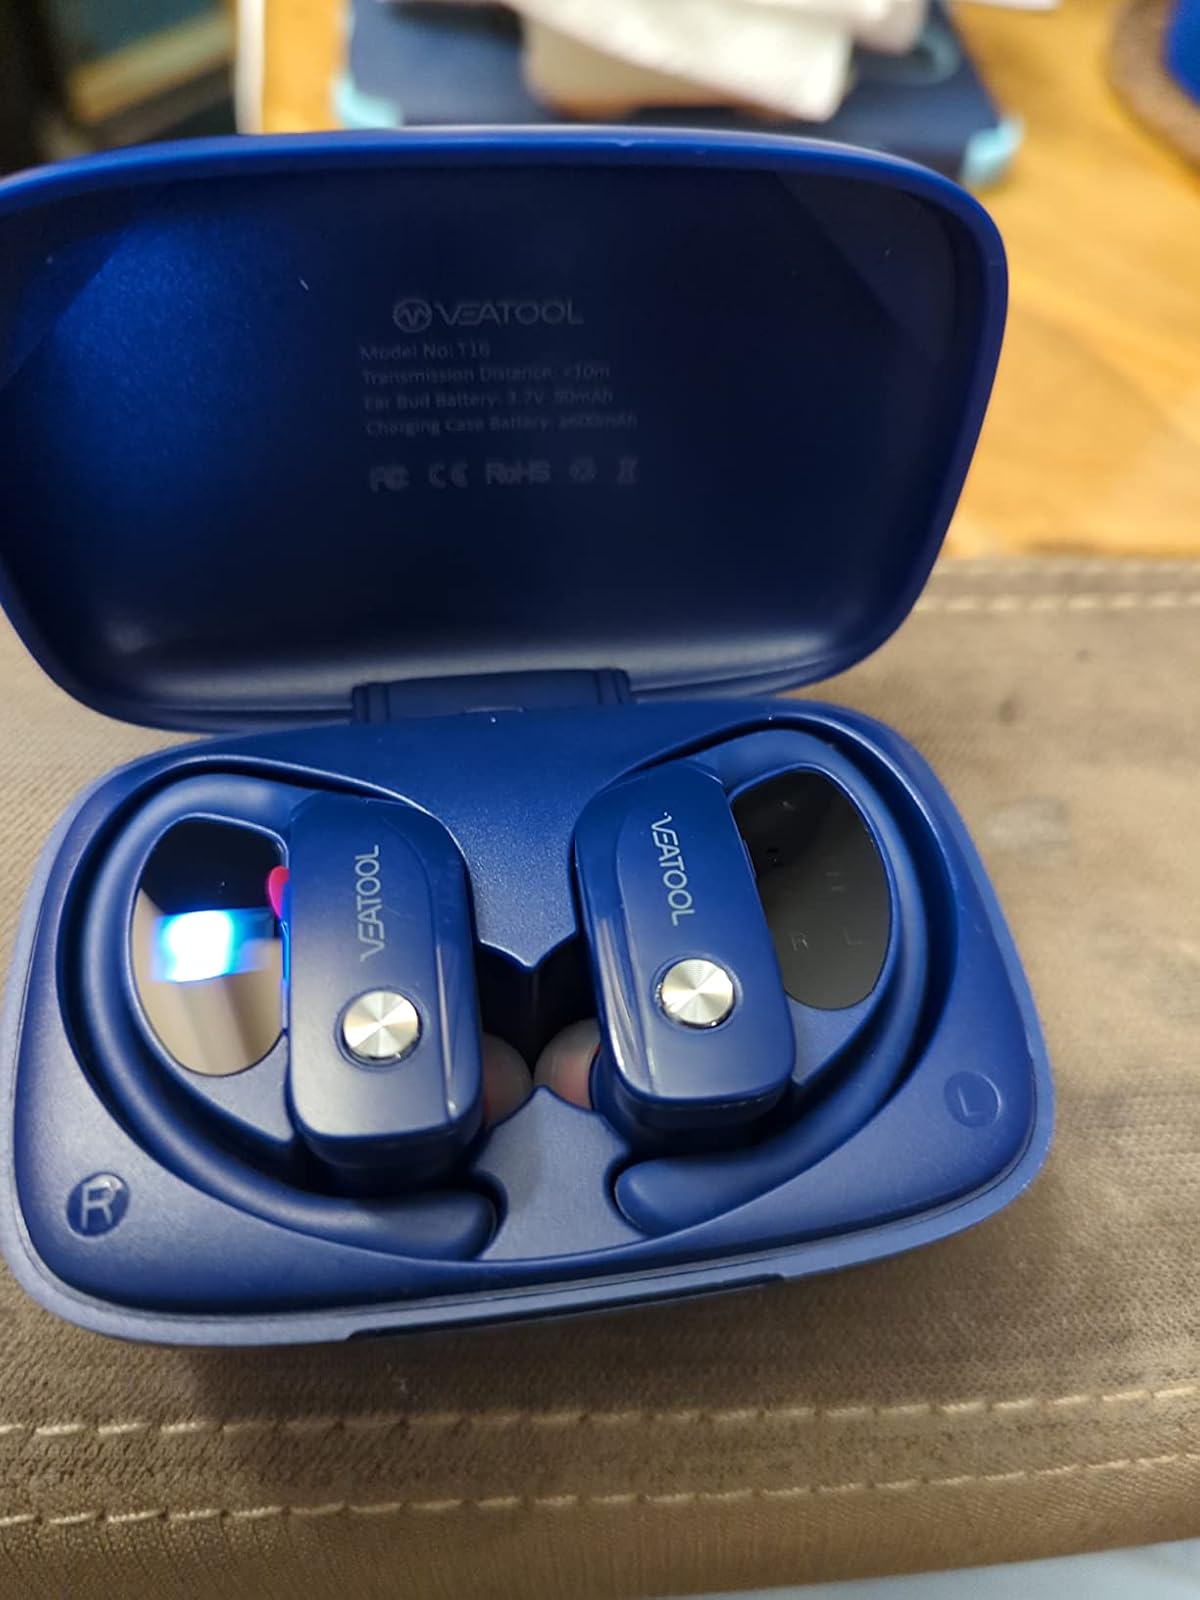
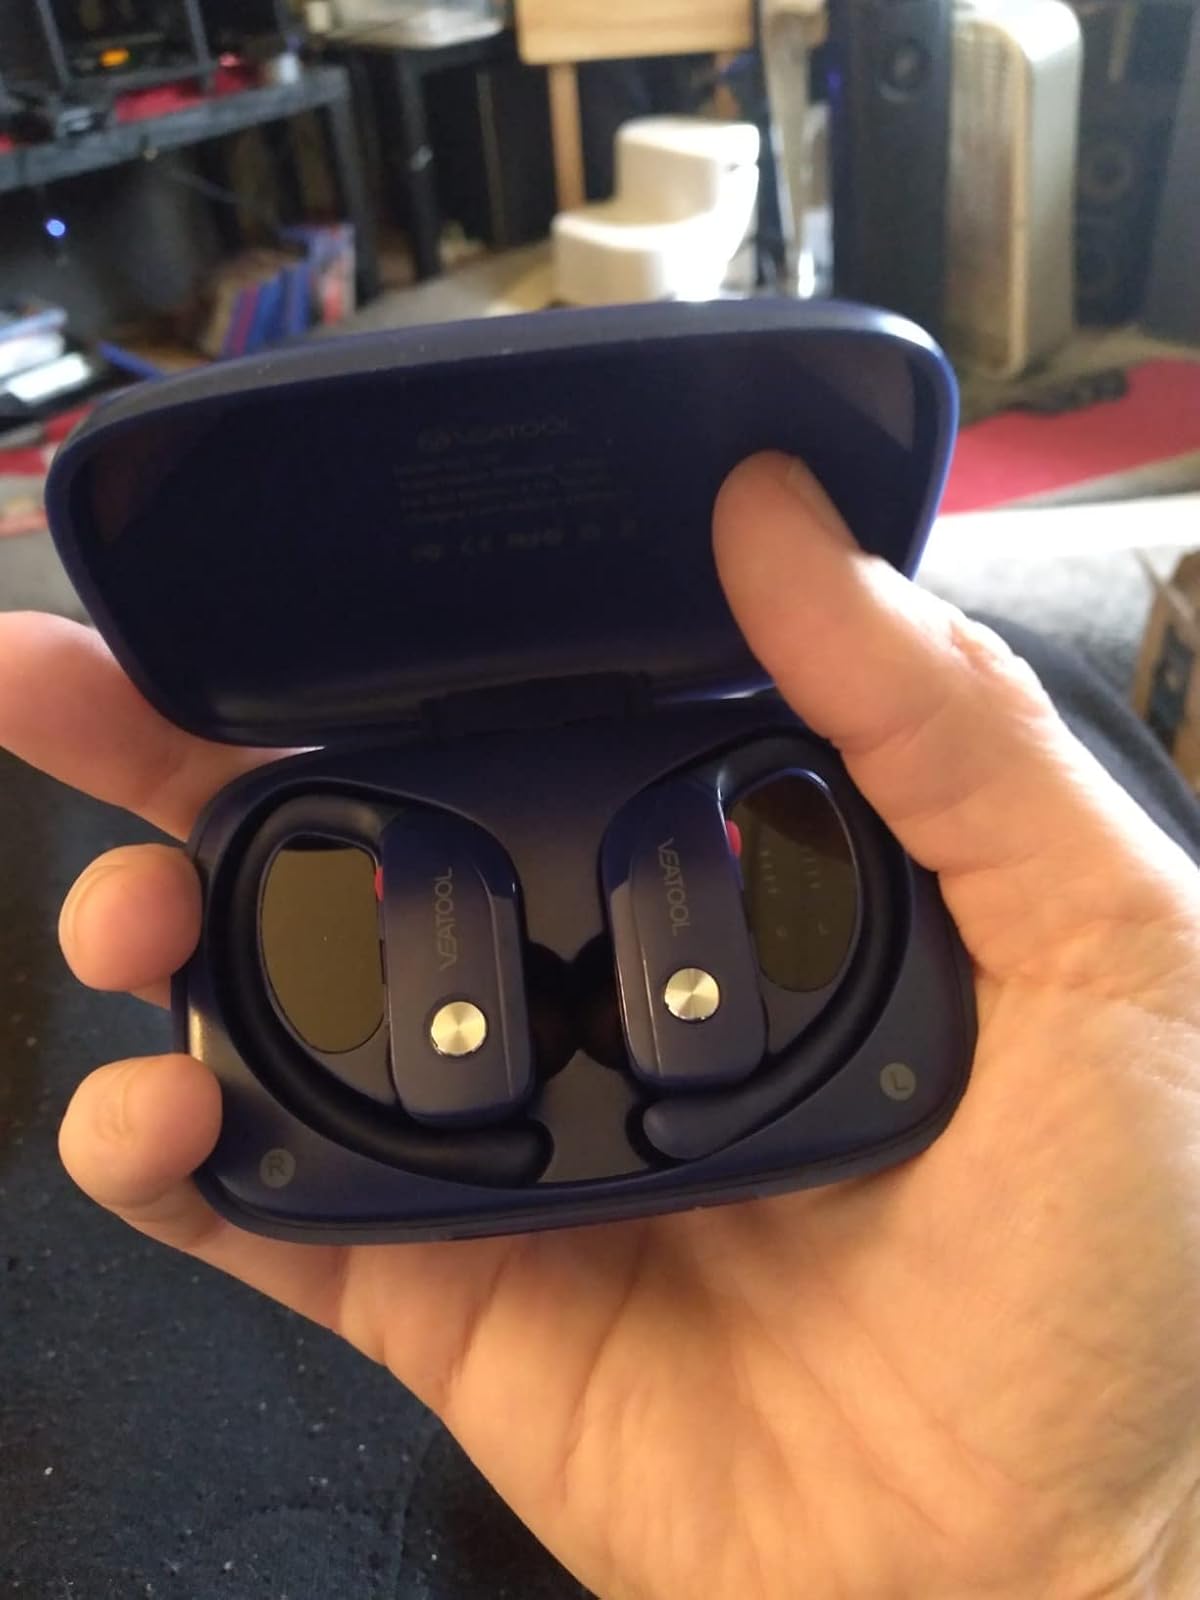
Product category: earbuds
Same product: yes